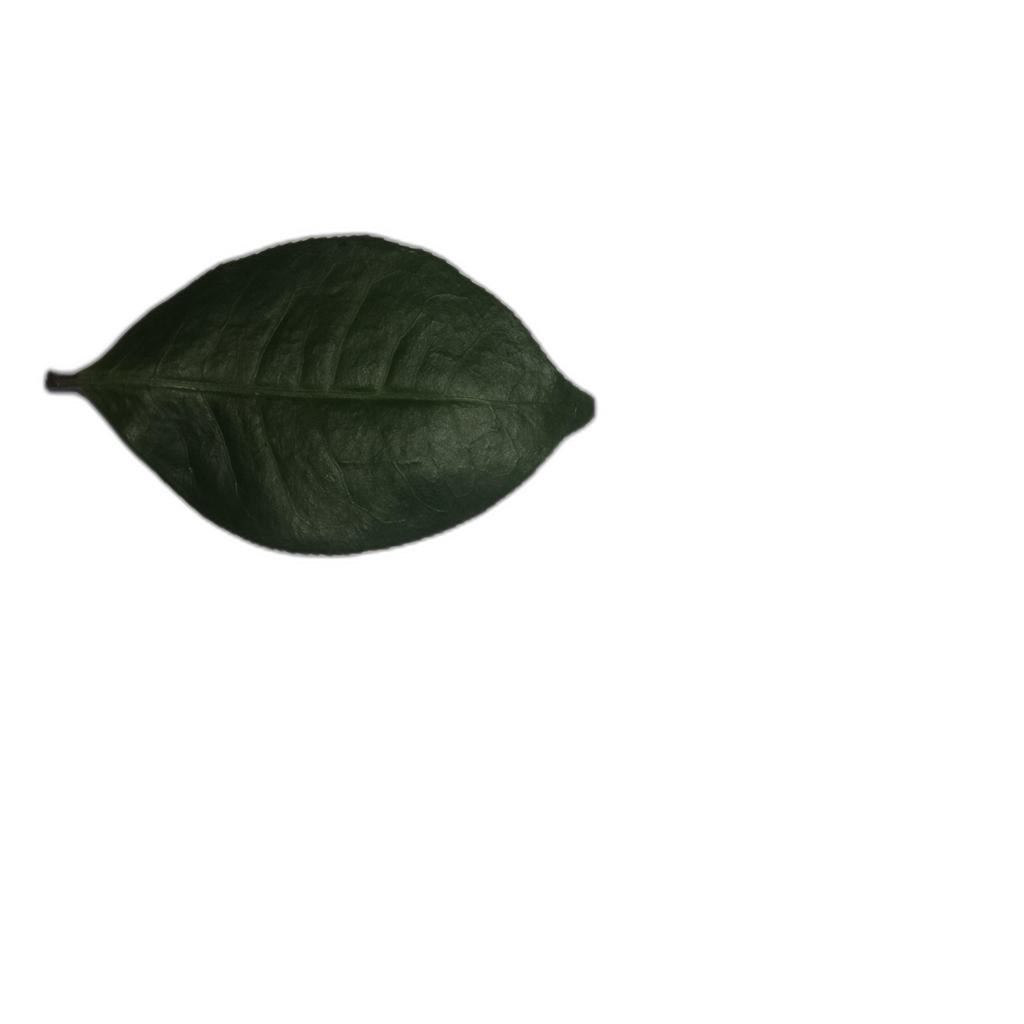
Label: Healthy